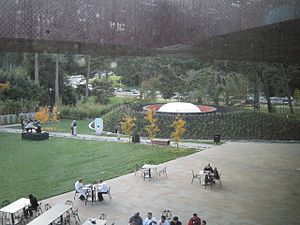
James Turrell
James Turrell er en amerikansk kunstner, der primært arbejder med lys og rummelighed. Hans mest kendte værk er Roden Crater, der ligger udenfor Flagstaff i den amerikanske delstat Arizona.